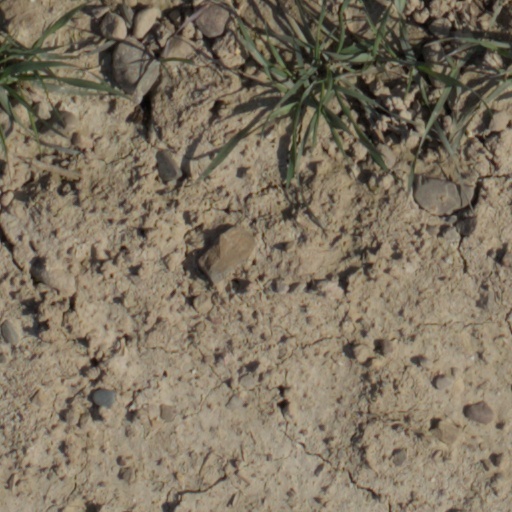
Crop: wheat